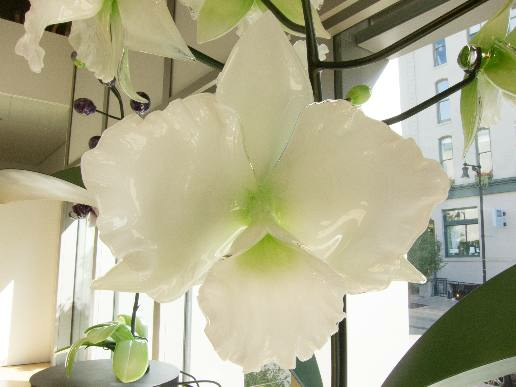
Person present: No